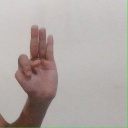
अक्षर: भ